Iran–Sweden relations

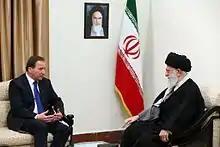
Swedish Prime Minister Stefan Löfven with Iranian Supreme Leader Ali Khamenei, February 11, 2017

In April 2016, Ahmad Reza Djalali, an Iranian-Swedish doctor and researcher in disaster medicine, was arrested and charged with spying on Iranian's nuclear program for Israel, accusations he denied, before being taken to the Evin Prison, where he reportedly faced repeated tortures and threats. In October 2017, Djalali was convicted of "spreading corruption on earth" and sentenced to death: multiple reports about the time of his execution have surfaced ever since.